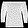
Label: Shirt